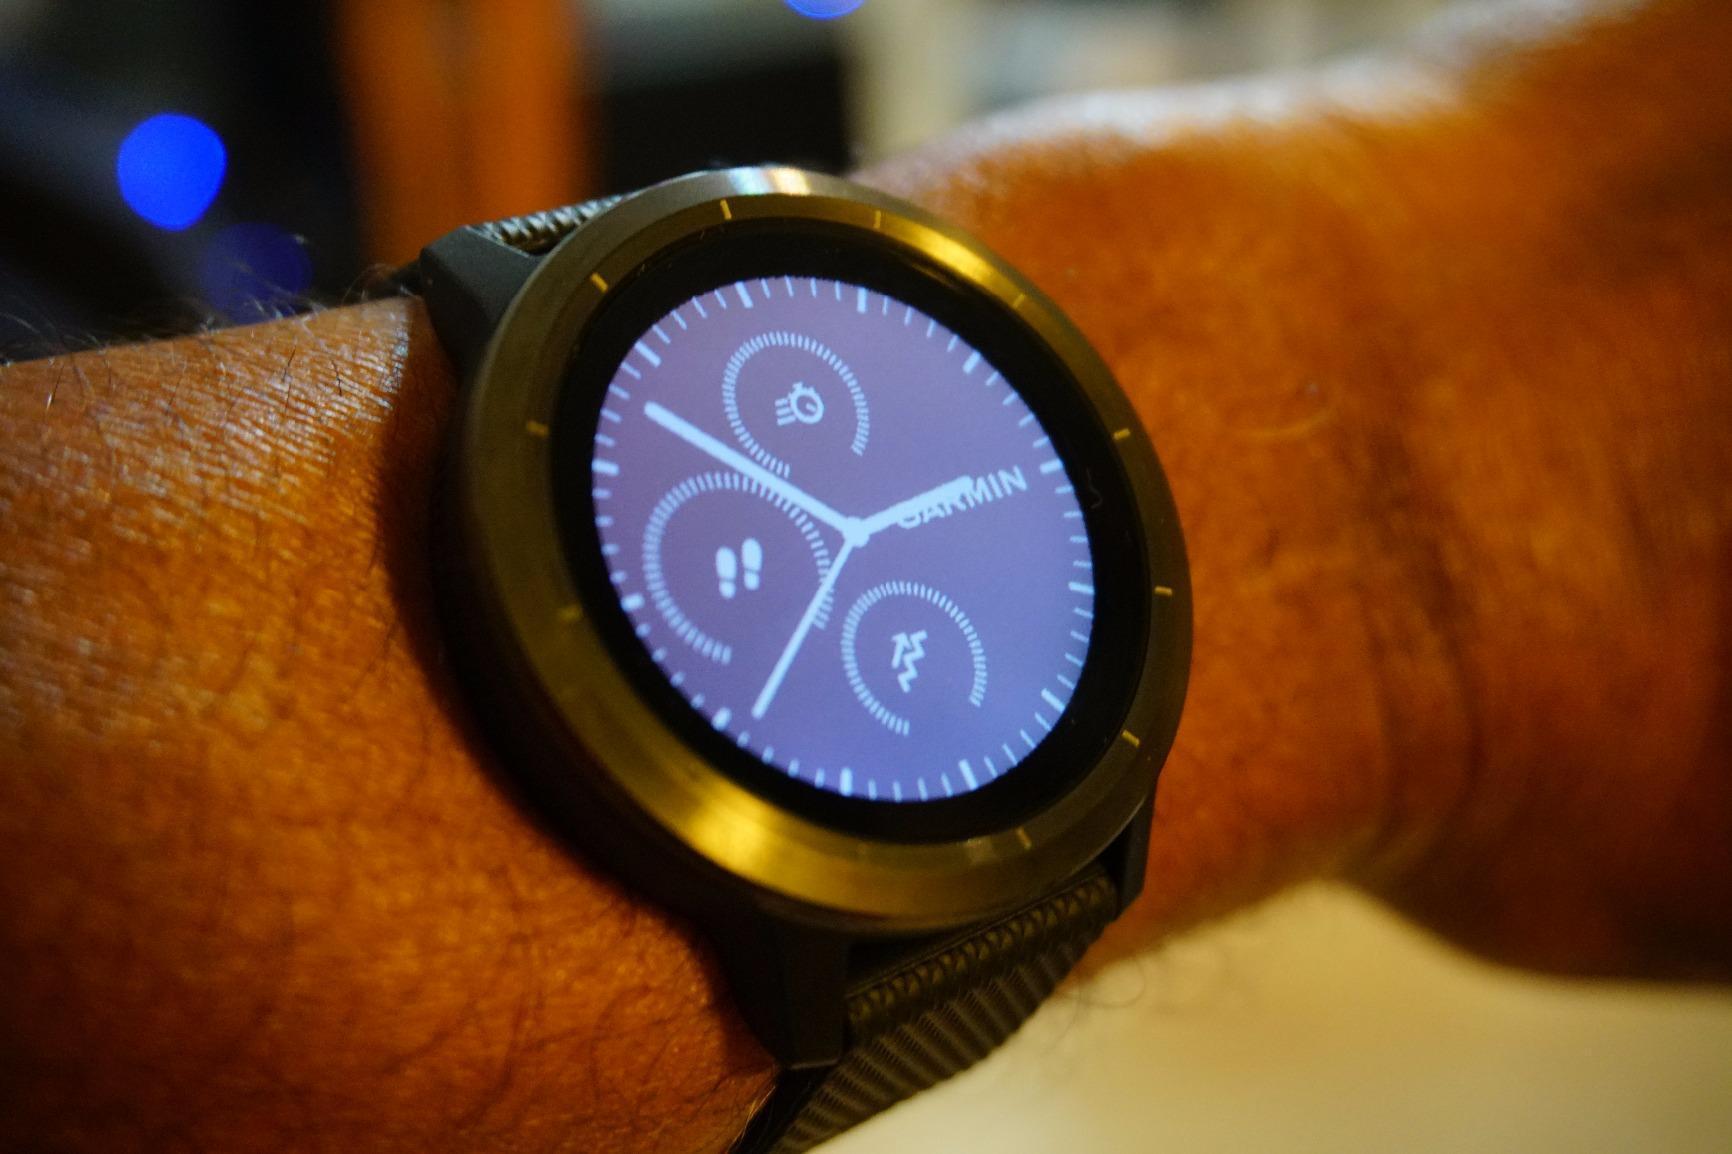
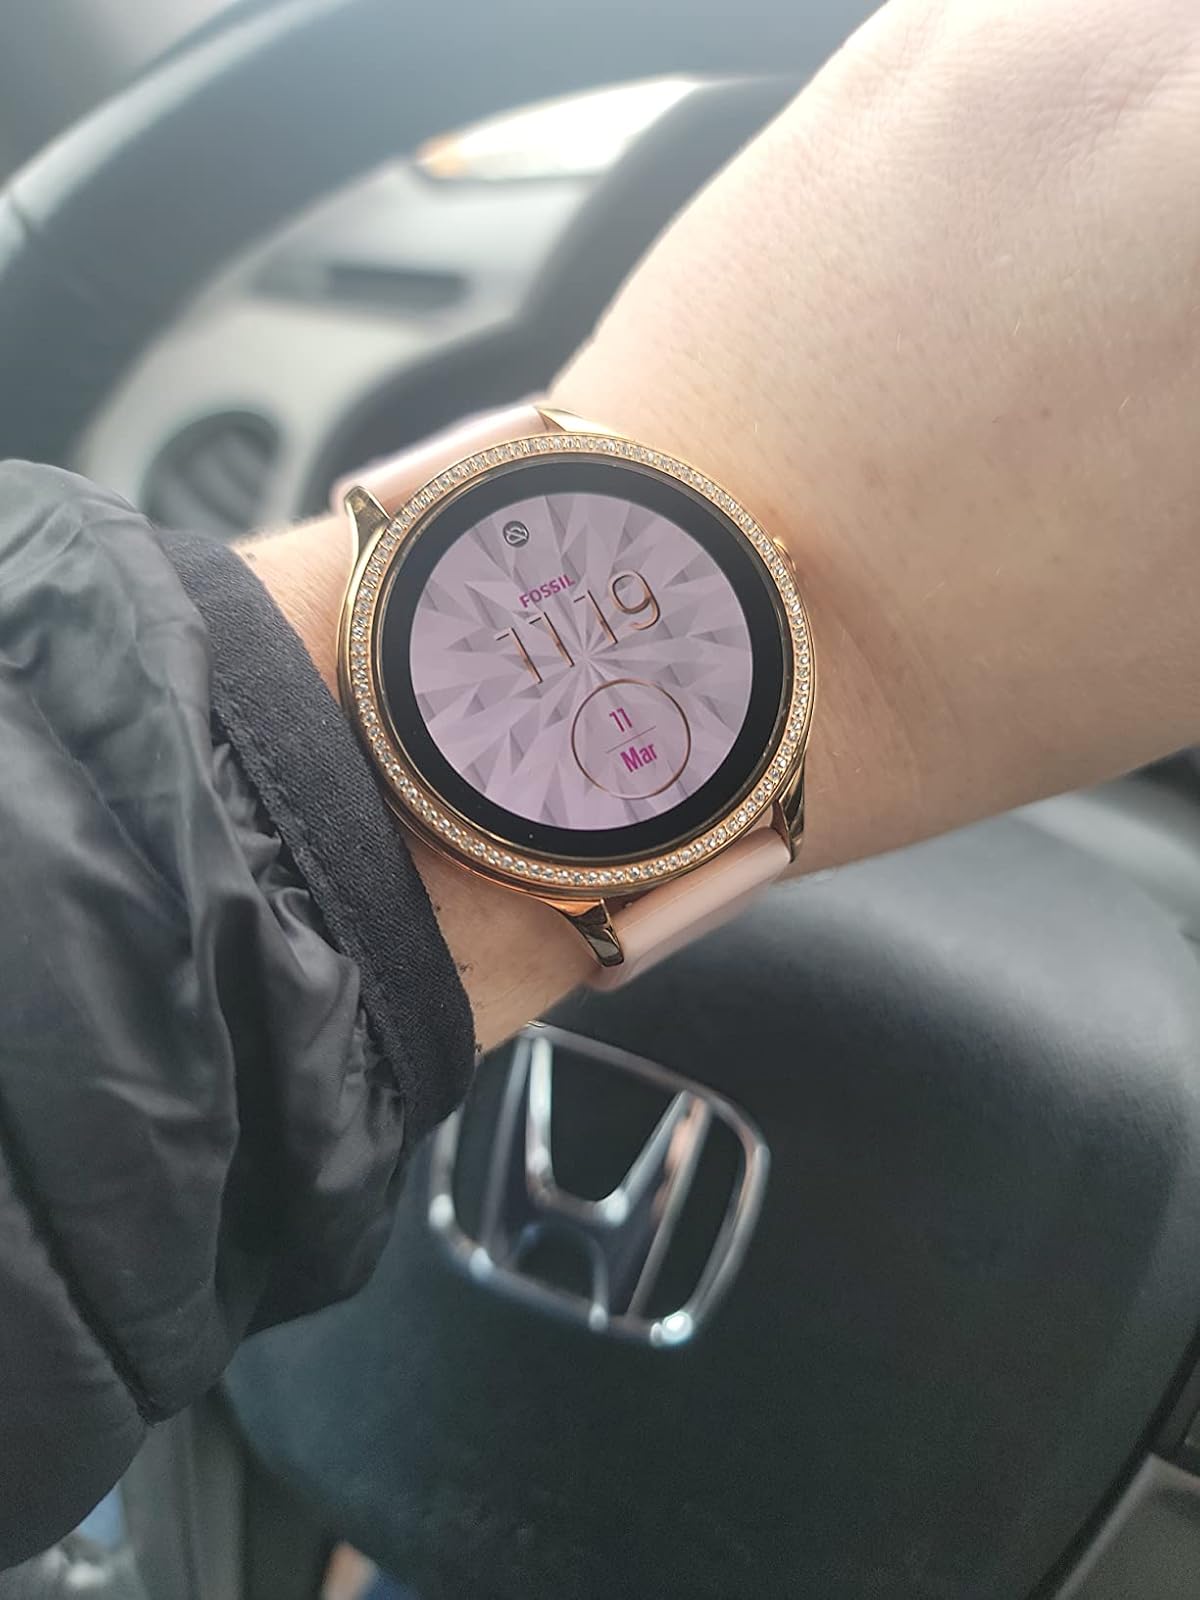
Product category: smartwatch
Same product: no